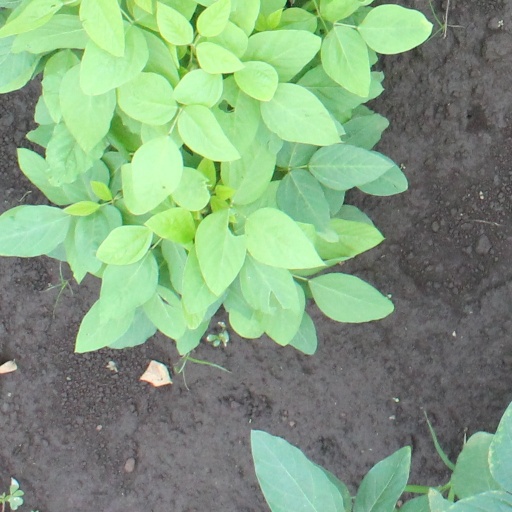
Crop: soybean